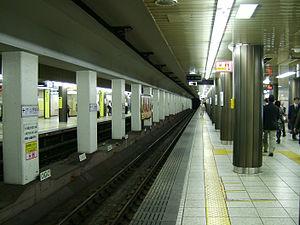
Kayabachō est une station du métro de Tokyo sur les lignes Hibiya et Tōzai dans l'arrondissement de Chūō à Tokyo. Elle est exploitée par le Tokyo Metro.